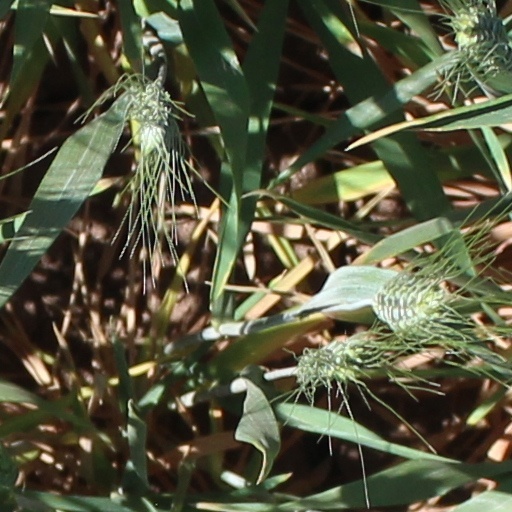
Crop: wheat